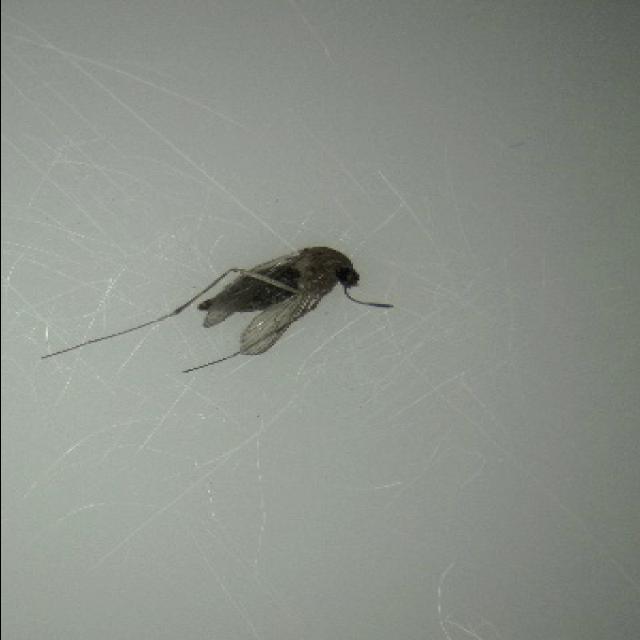
Species: culex_tritaeniorhynchus